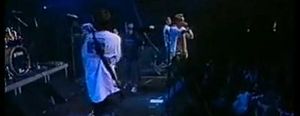
Crazy Town
Crazy Town i 2000, der optræder i Tyskland.
Crazy Town er en rap rock-gruppe fra USA. Gruppen blev dannet i 1995 af Bret Mazur og Seth Binzer. De er mest kendt for deres hit-single fra 2000, "Butterfly".